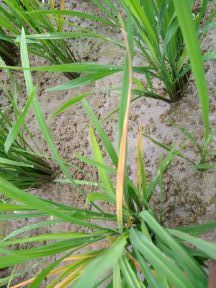
Disease: Tungro